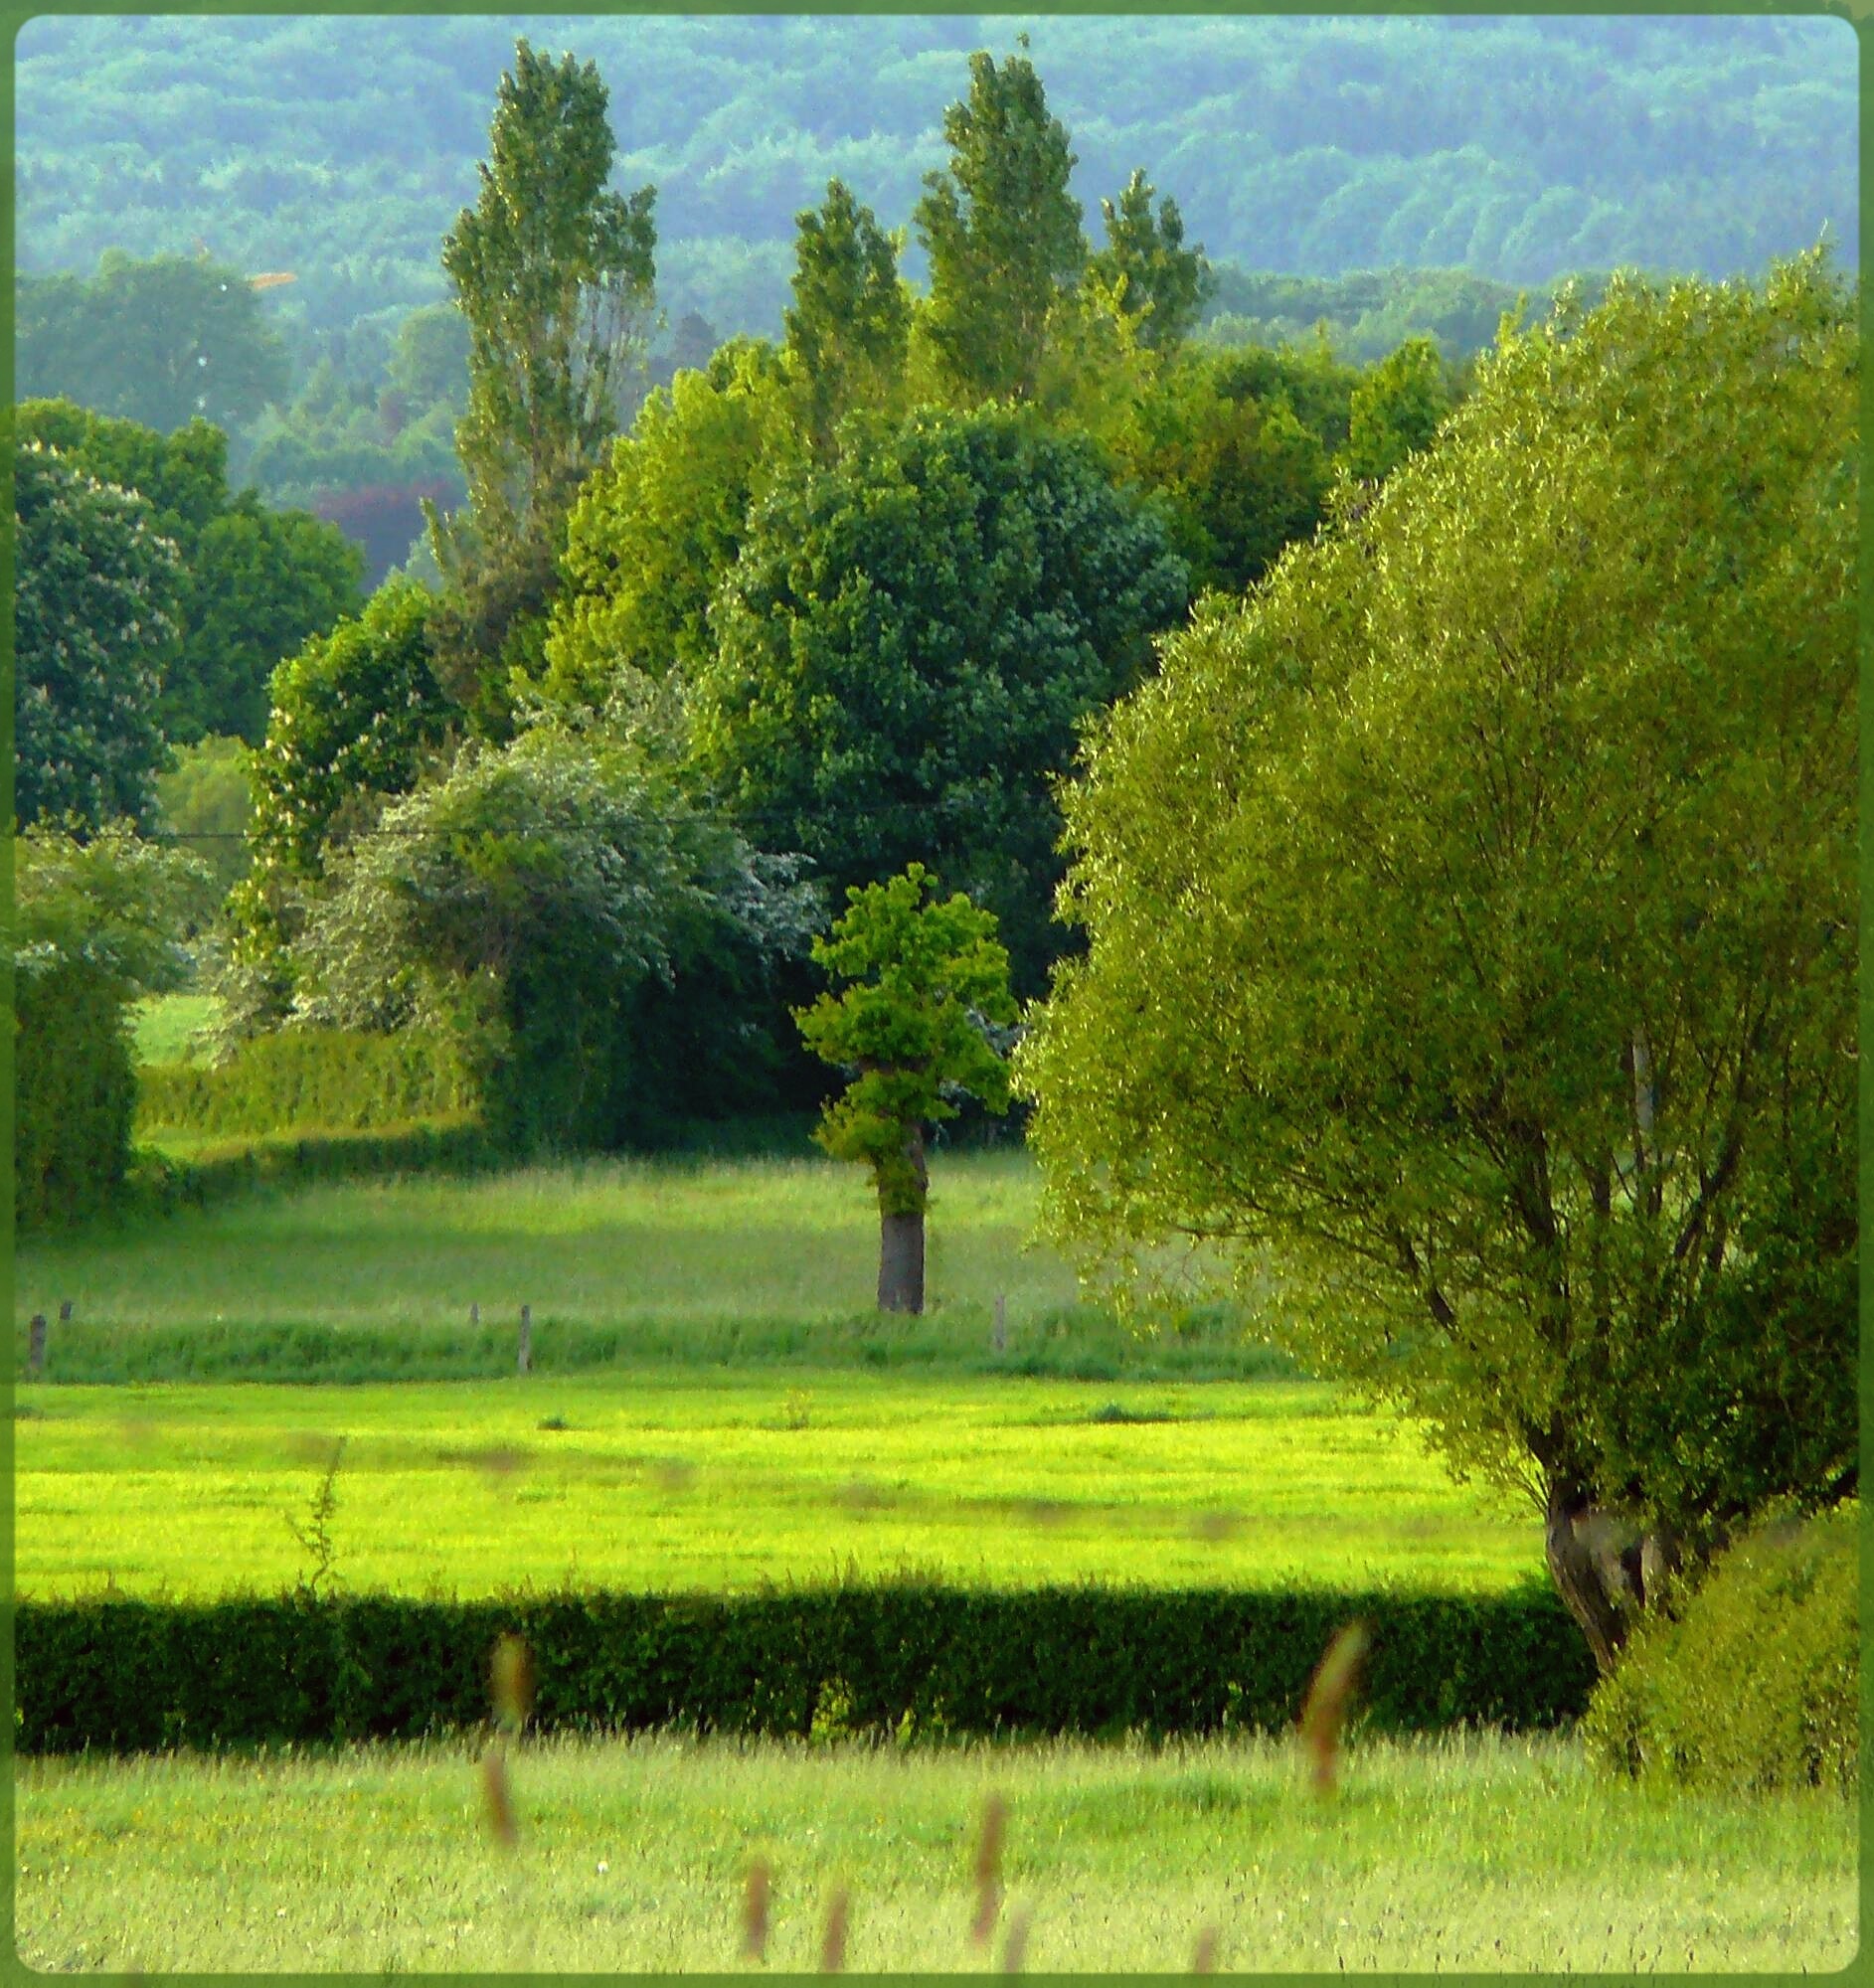
landscape, tree, nature, grass, plant, hiking, field, farm, lawn, meadow, prairie, hill, flower, atmosphere, summer, walk, green, color, pasture, autumn, park, rest, agriculture, garden, plain, belgium, farbenspiel, trees, grassland, shrub, wide, woodland, habitat, mood, idyll, ecosystem, grasses, rural area, shades of green, paddy field, reported, natural environment, grass family, woody plant, green shades, tree species